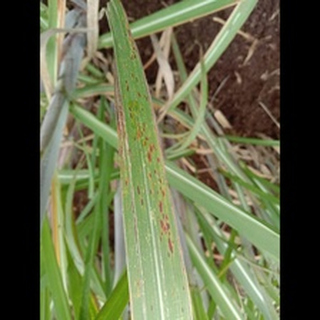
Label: sugarcane_rust